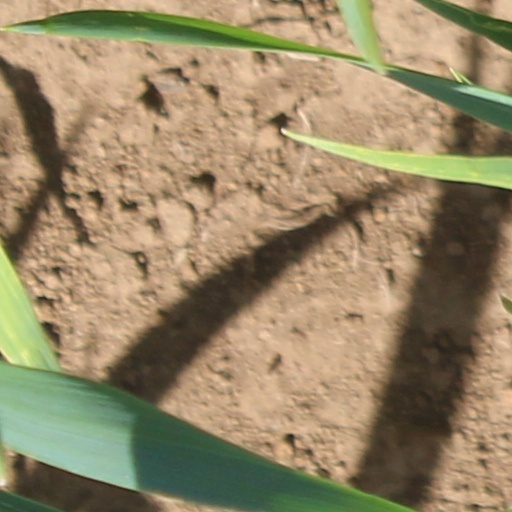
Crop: wheat